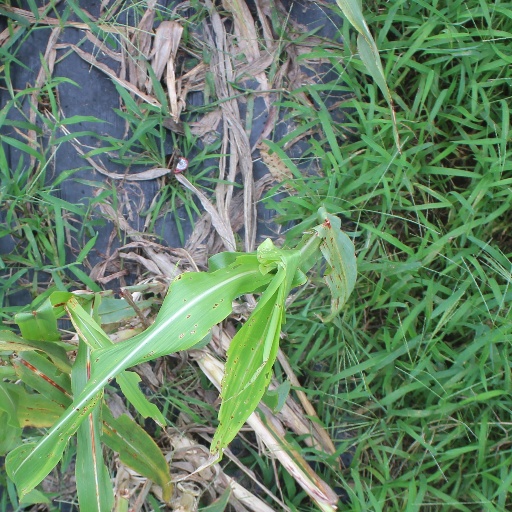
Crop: sorghum